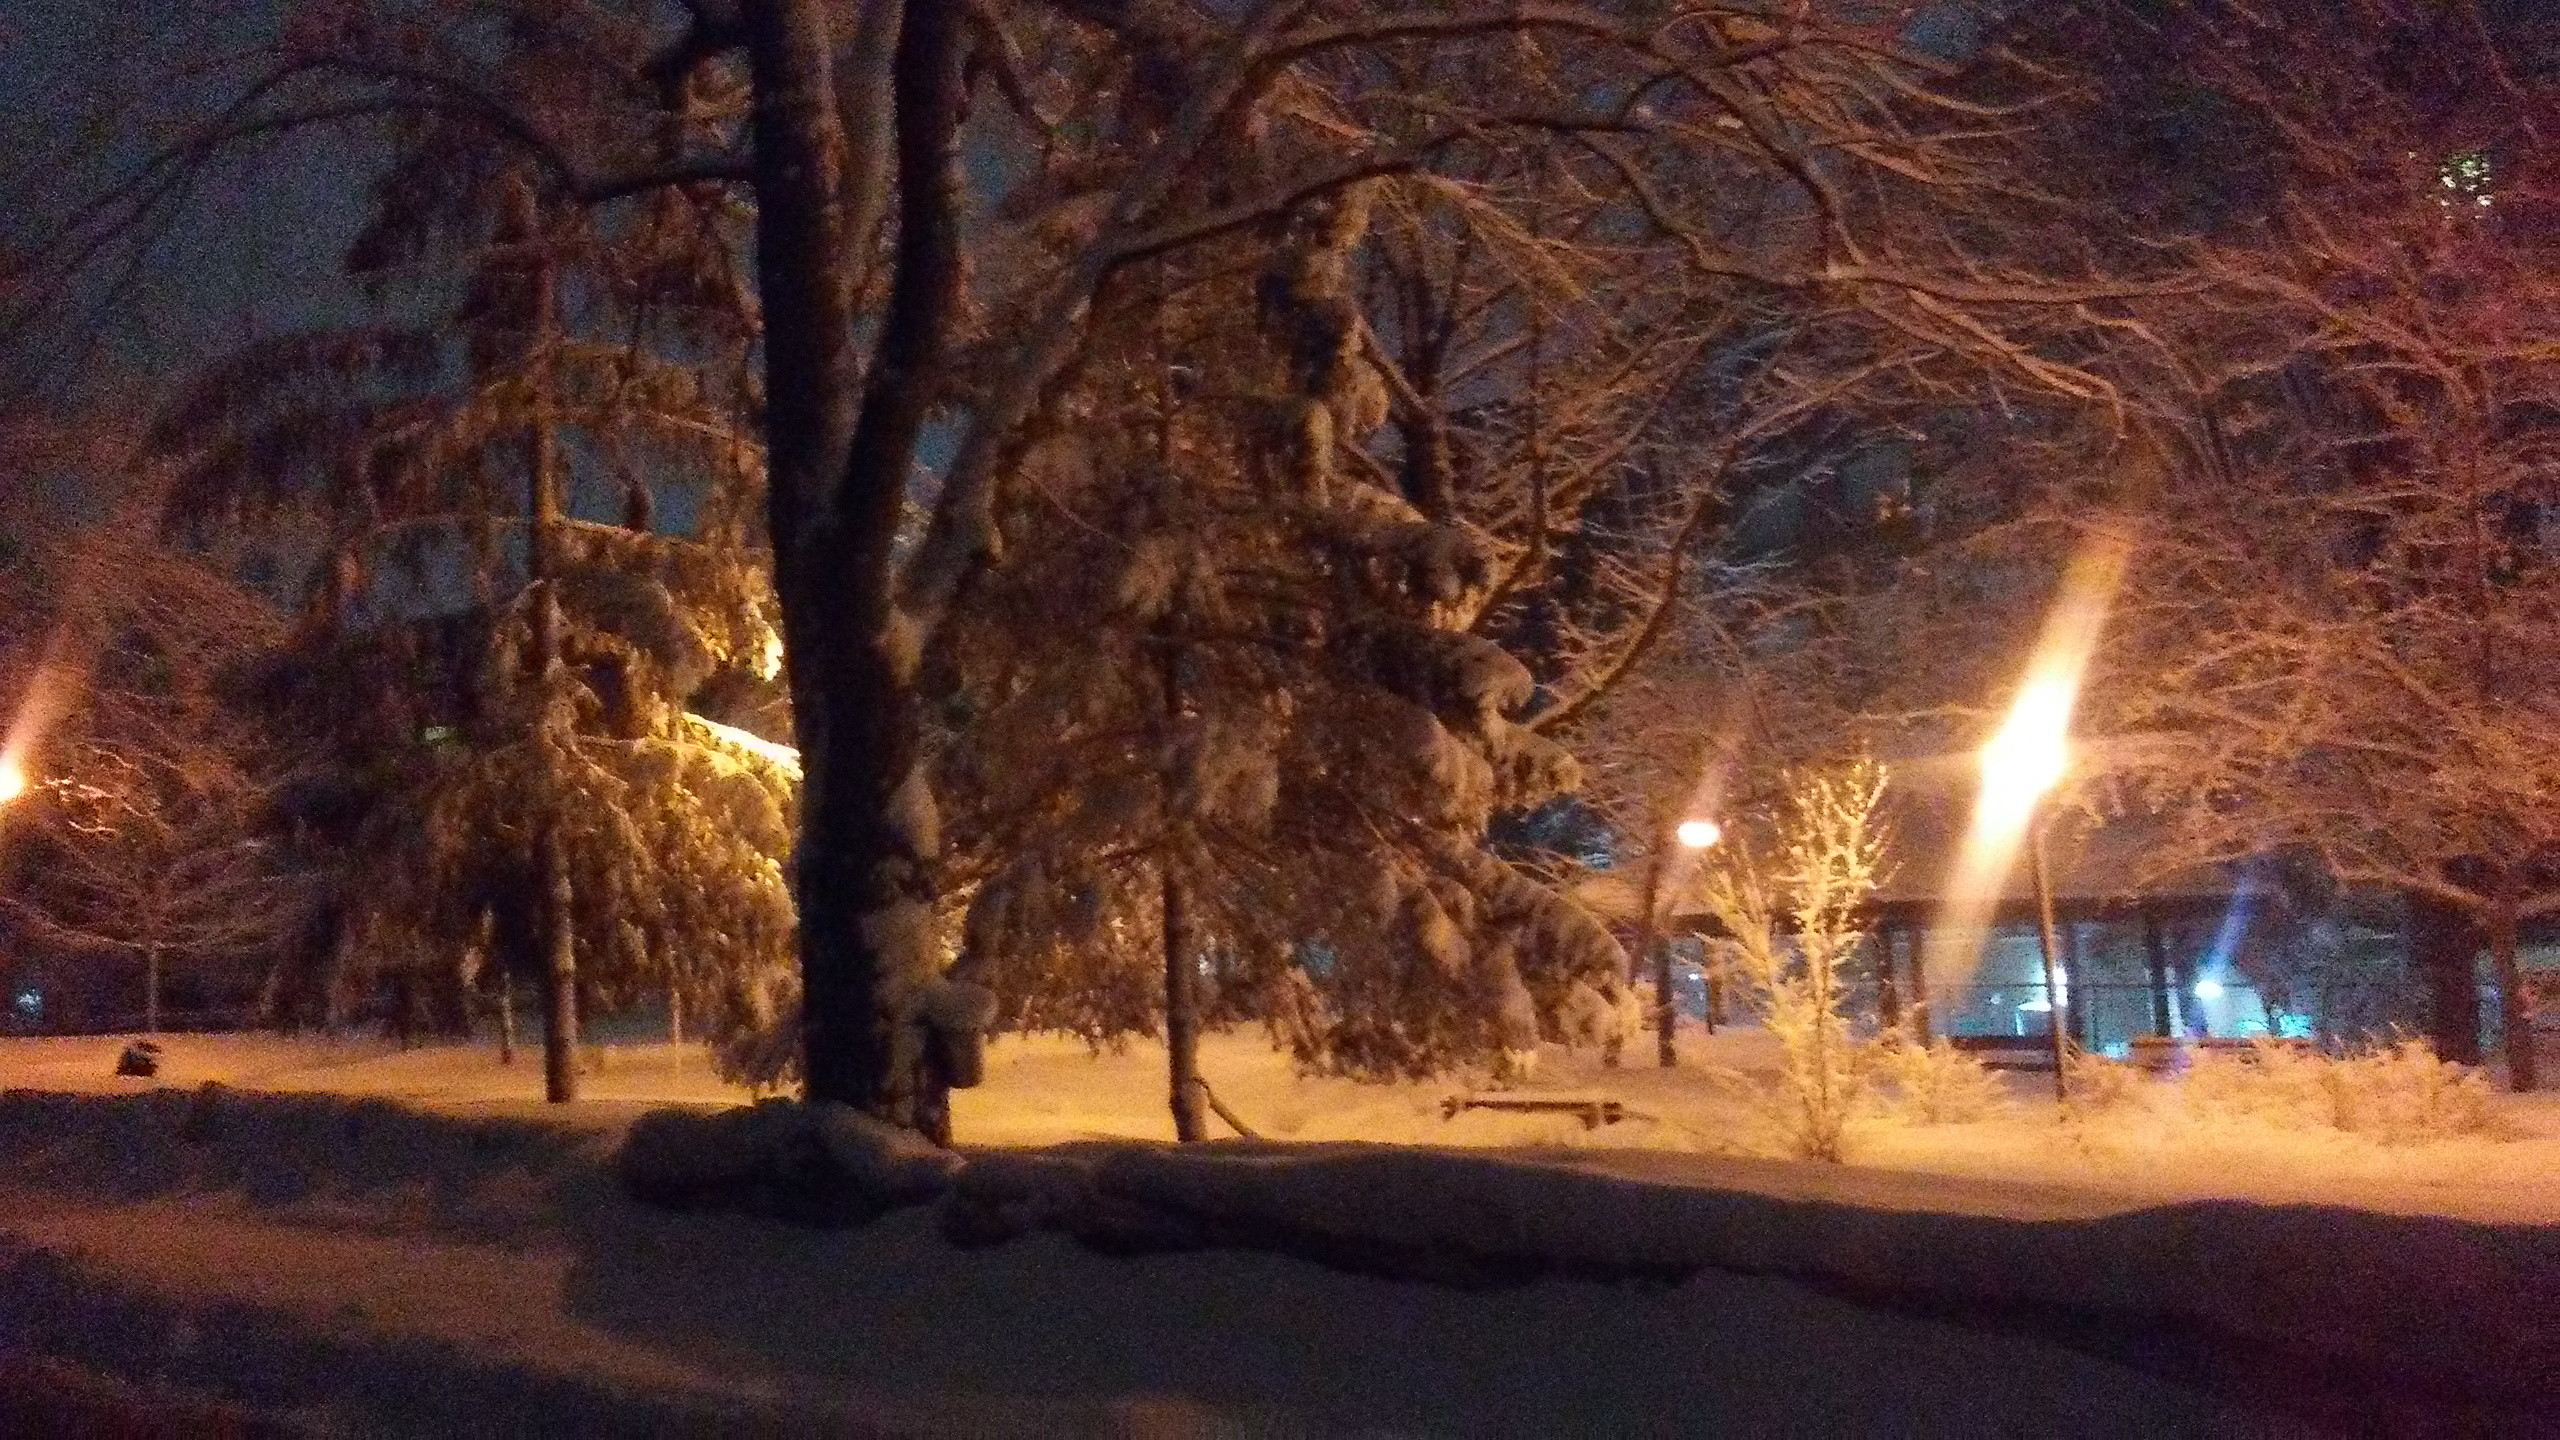
snow, winter, nature, tree, light, freezing, night, lighting, sky, branch, woody plant, winter storm, landscape, plant, geological phenomenon, evening, ice, frost, blizzard, street light, forest, woodland